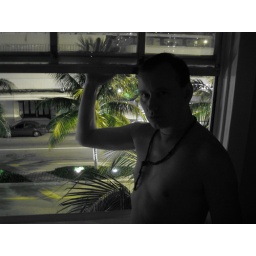
Black and white man in window with green palm tree